Minnamurra railway station

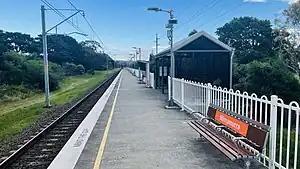
Northbound view from the station platform, October 2022

Minnamurra railway station is a single-platform intercity train station located in Minnamurra, New South Wales, Australia, on the South Coast railway line. The station serves NSW TrainLink's trains traveling south to Kiama and north to Wollongong and Sydney.